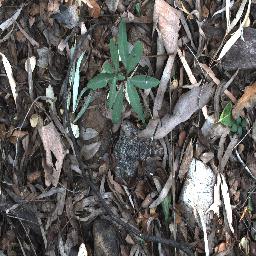
Label: rubber_vine